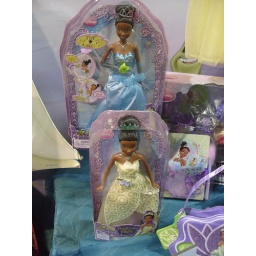
Little black girls are going to so win under the christmas tree this year.